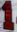
Number: 1